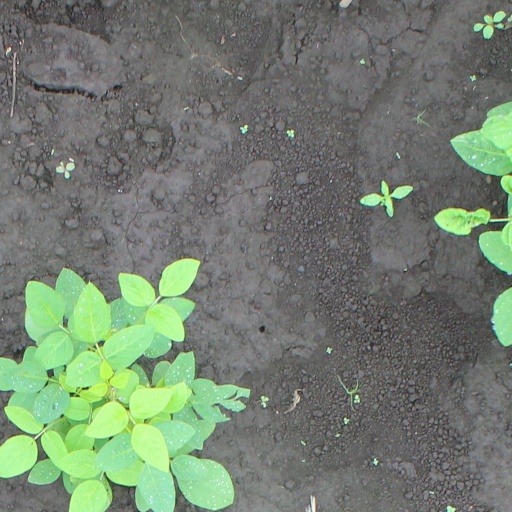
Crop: soybean